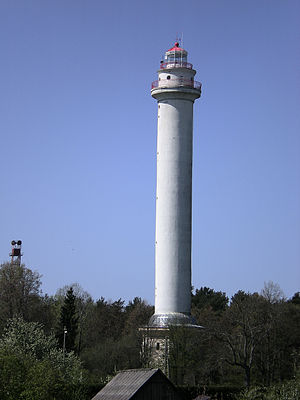
Miķeļbāka
Miķeļbāka
Miķeļbāka eller Miķeļtornis er det højeste fyrtårn ved Letlands kyster i landsbyen Miķeļtornis i Tārgale Pagasts i Ventspils Novads.